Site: brandenburg
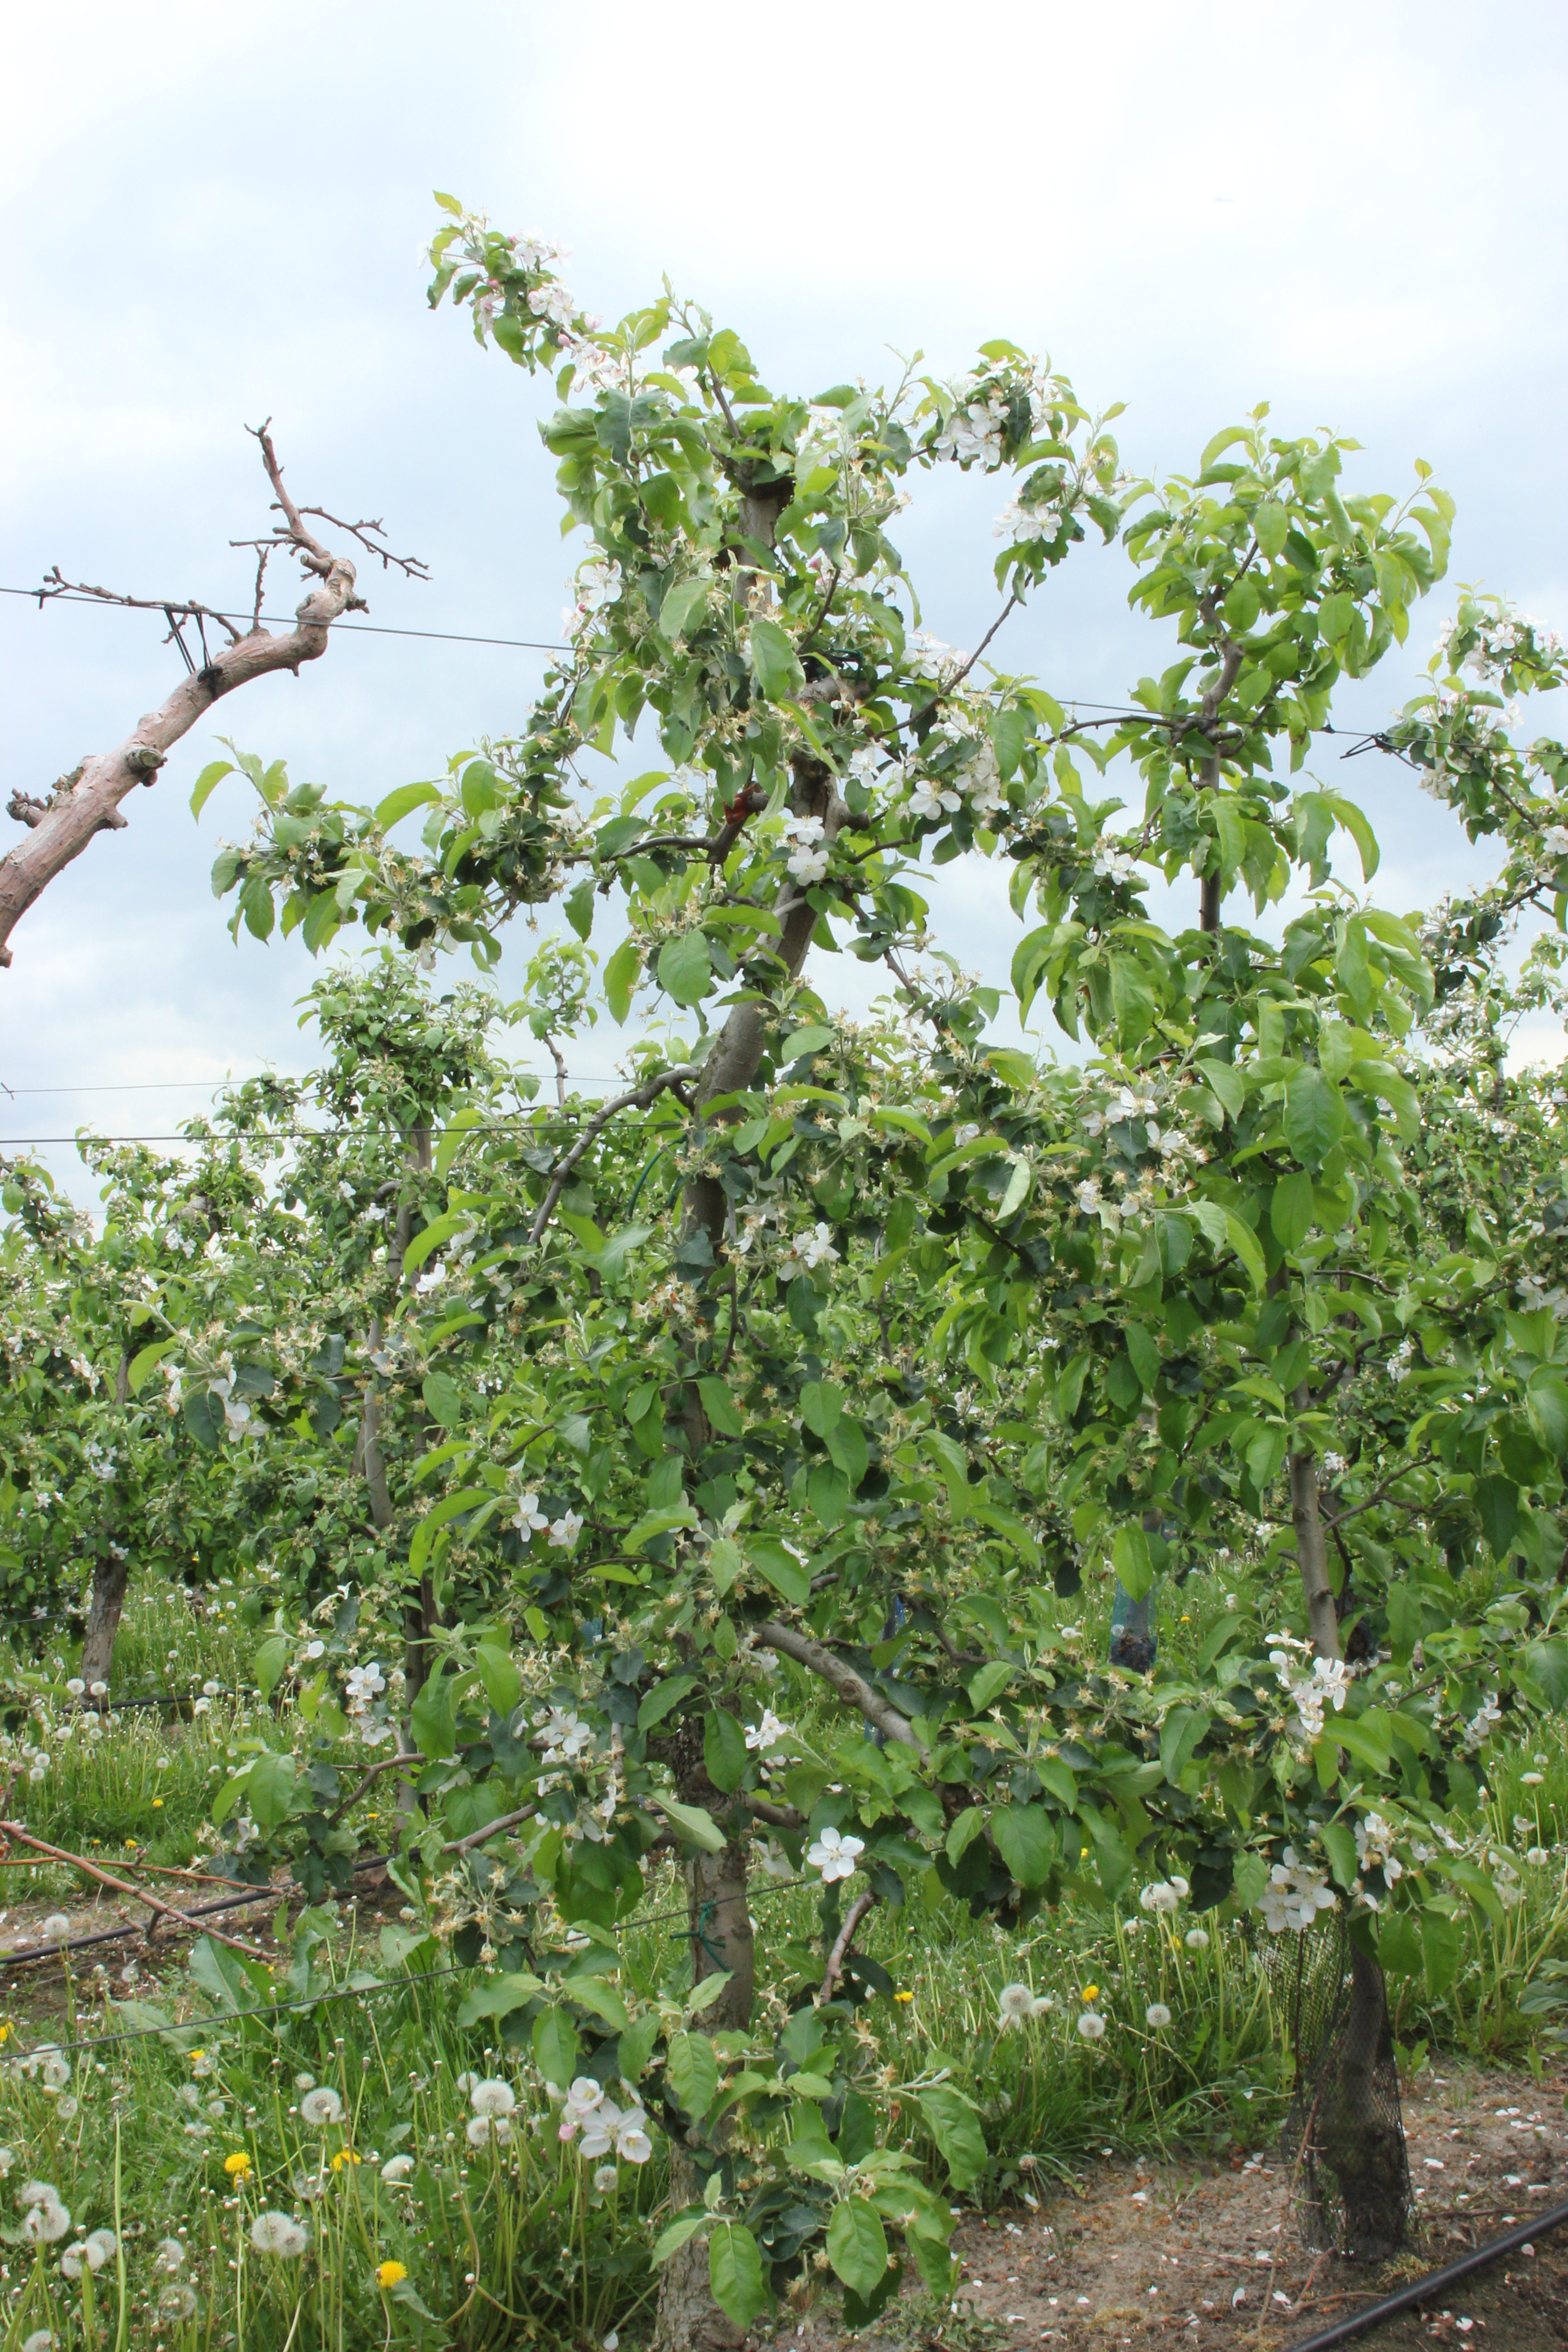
Growth stage (BBCH 67): Flowering